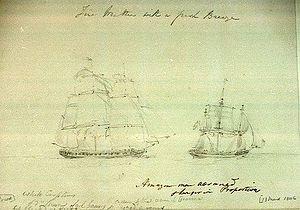
Le HMS Amazon est une frégate de classe Amazon construite pour la Royal Navy.